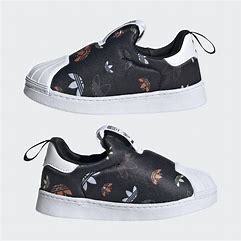
Brand: Adidas
Model: Superstar 360